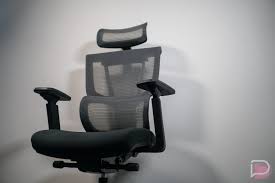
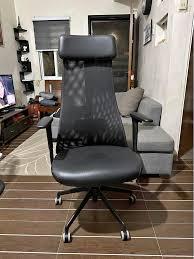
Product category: items_chair
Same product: no